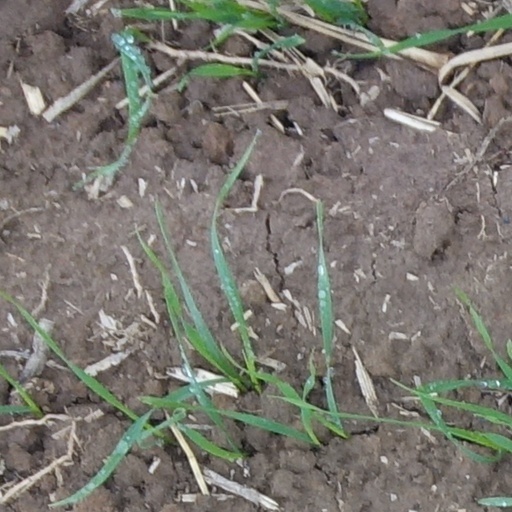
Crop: wheat